Bath, Somerset

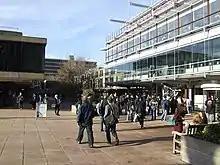
University of Bath

According to the 2021 census, Bath, together with North East Somerset, which includes areas around Bath as far as the Chew Valley, had a population of 193,400 (up 9.9% from 2011).